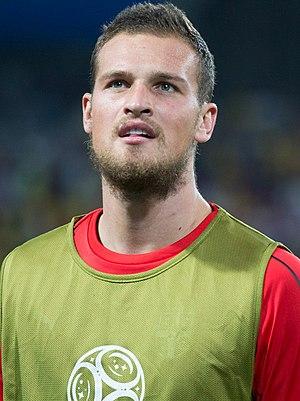
Predrag Rajković, né le 31 octobre 1995 à Negotin en Yougoslavie, est un footballeur international serbe qui évolue au poste de gardien de but au Stade de Reims.
Negotin est une ville et une municipalité de Serbie situées dans le district de Bor. Negotin est le centre judiciaire et culturel du district. Au recensement de 2011, la ville comptait 16 716 habitants et la municipalité dont elle est le centre 36 879.